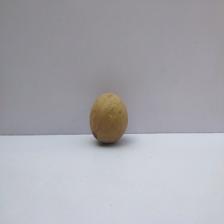
Size: Small